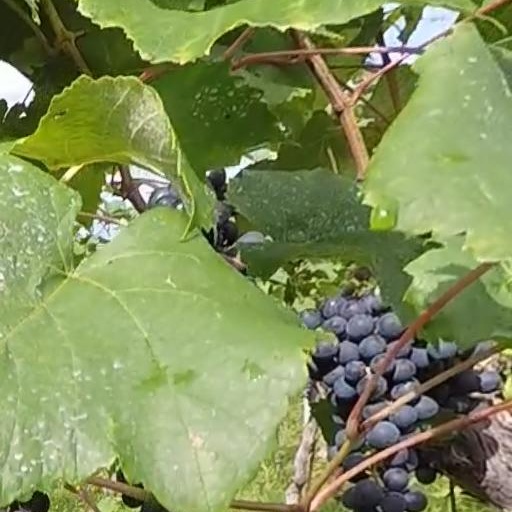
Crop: grape